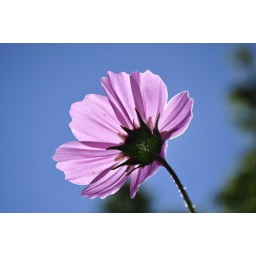
flower in the sky